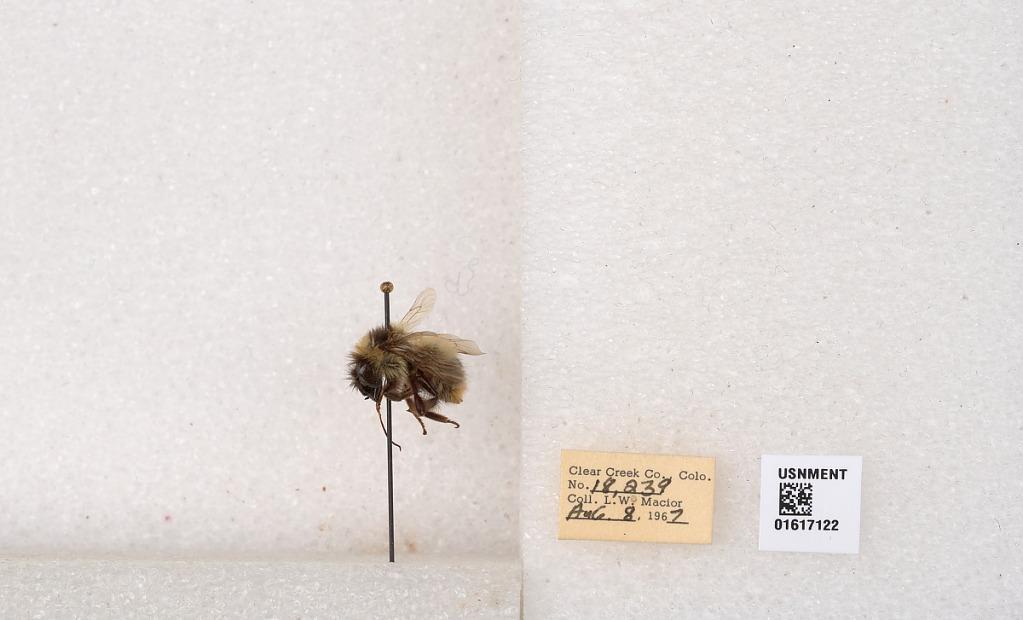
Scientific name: Bombus kirbyellus
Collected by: L. Macior
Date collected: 1967-8-8
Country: United States
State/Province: Colorado
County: Clear Creek
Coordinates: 39.6891, -105.644